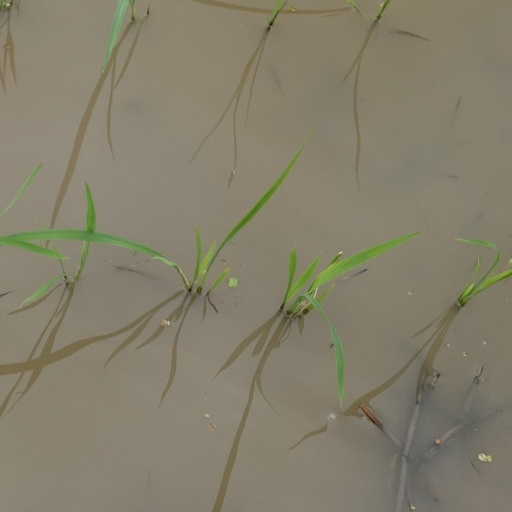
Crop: rice